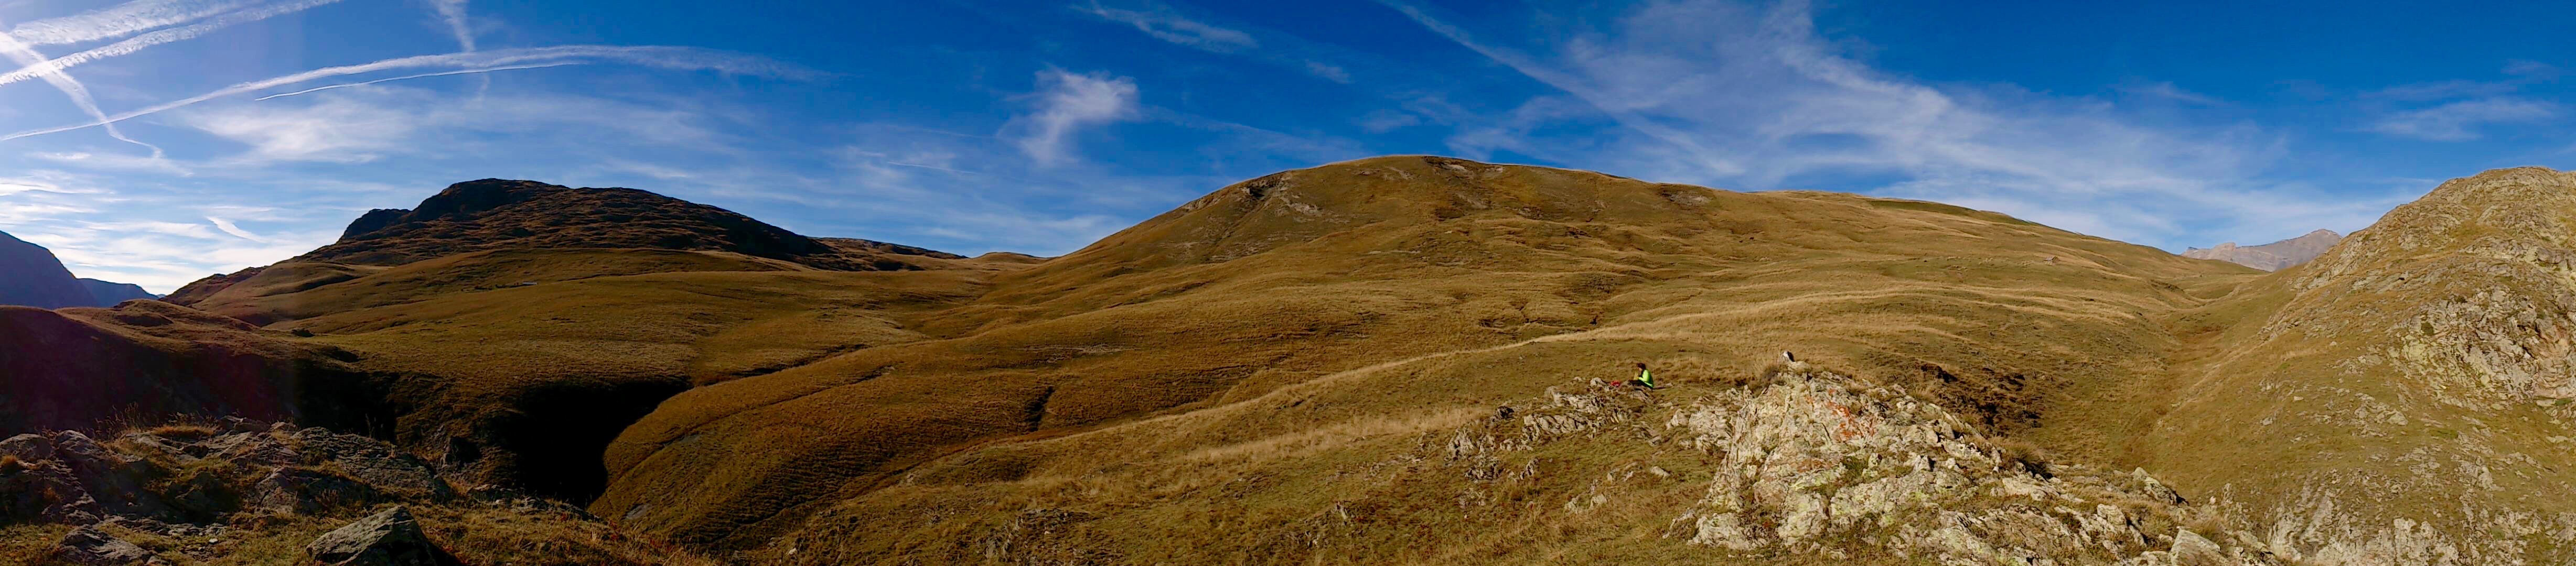
mountain, valley, mountain range, panorama, formation, extreme sport, terrain, badlands, plateau, wadi, landform, geographical feature, mountainous landforms